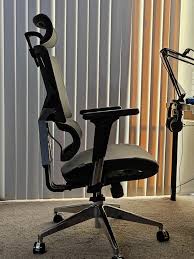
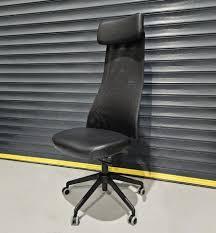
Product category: items_chair
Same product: no